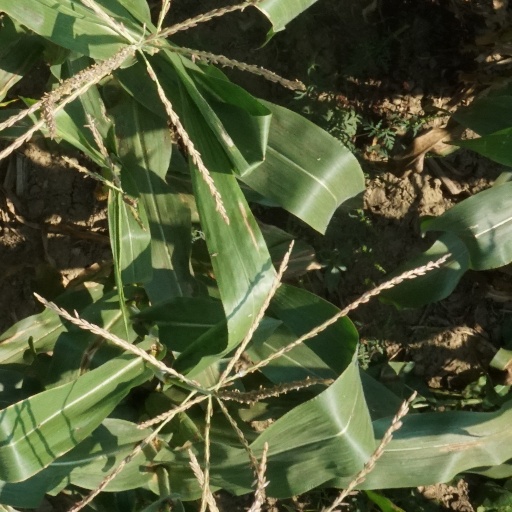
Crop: maize; corn